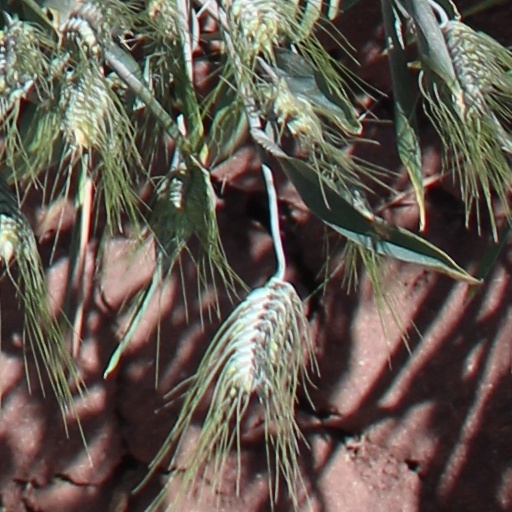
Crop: wheat